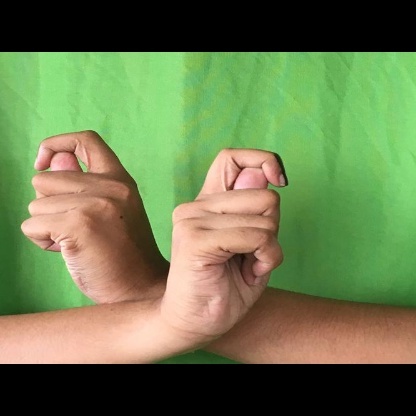
Mudra: Berunda